Blue (English group)

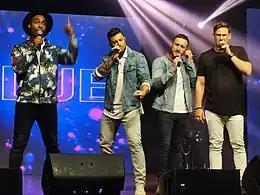
Blue during their live concert in Kuala Lumpur, Malaysia in 2019.

On 16 May, the band released "Without You" as the second single from the album only in Germany, Swiss and Austria. The music video premiered the same day. "Break My Heart" was released as the third single from the album on 29 June for radio premiere and 5 August 2013 for digital download. The single was released as official single only in Germany and promotional radio single on United Kingdom. The music video was premiered on 18 August. Blue starred in their own TV programme on ITV2 called "Blue Go Mad in Ibiza", which followed the band as they ran their own bar out in Ibiza. Little did they know that they were being pranked, everybody involved with the bar excluding Blue themselves were actors who purposely made things as awkward as possible.